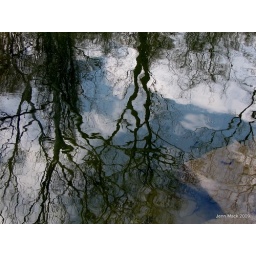
Rippled tree and cloud reflections from above into the rocky waters